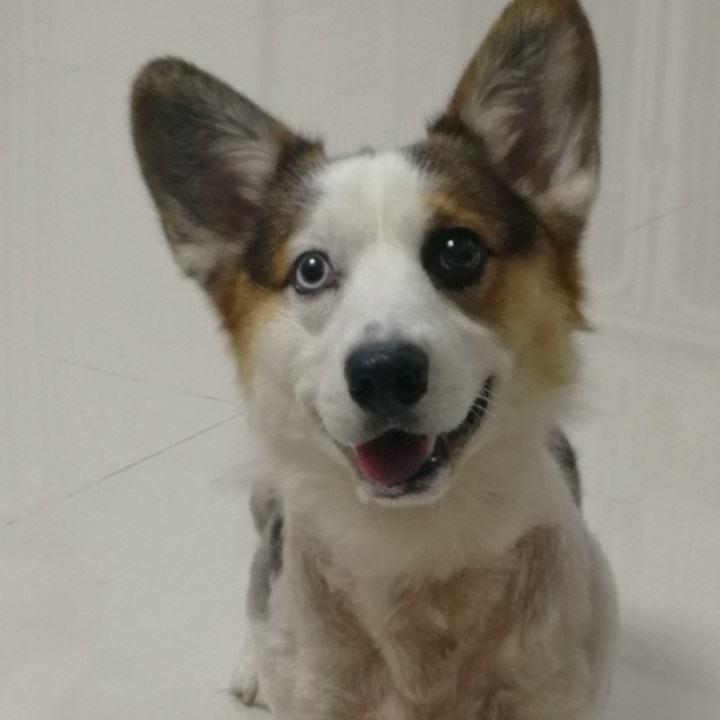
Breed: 2909-n000116-Cardigan